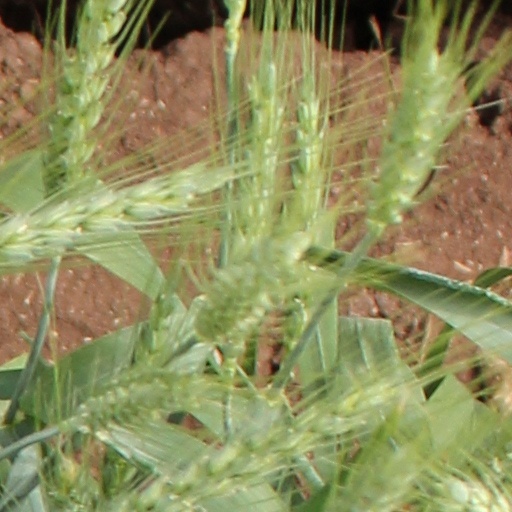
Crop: wheat